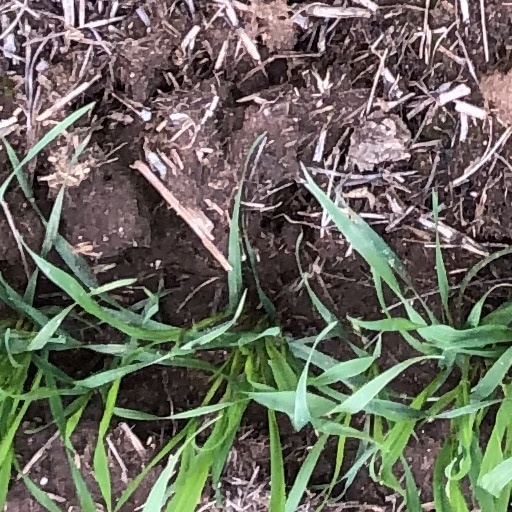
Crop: wheat